Paul Nakasone

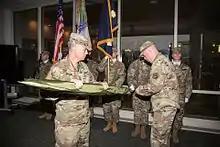
Nakasone casing the Second Army's colors in 2017 at its inactivation ceremony

Nakasone has commanded at the company, battalion, and brigade levels. He also served in foreign assignments in Iraq, Afghanistan and Korea, and has served as a senior intelligence officer at the battalion, division, and corps levels. Nakasone served on the Joint Chiefs of Staff as deputy director for trans-regional policy in 2012 when he was promoted to the rank of brigadier general and previously served as a staff officer for General Keith B. Alexander.